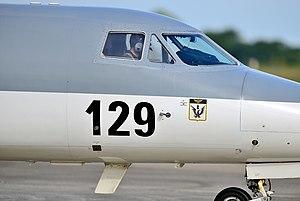
L'escadrille 57S est une escadrille de l'aviation navale française créée le 1ᵉʳ juin 1953 et toujours active.